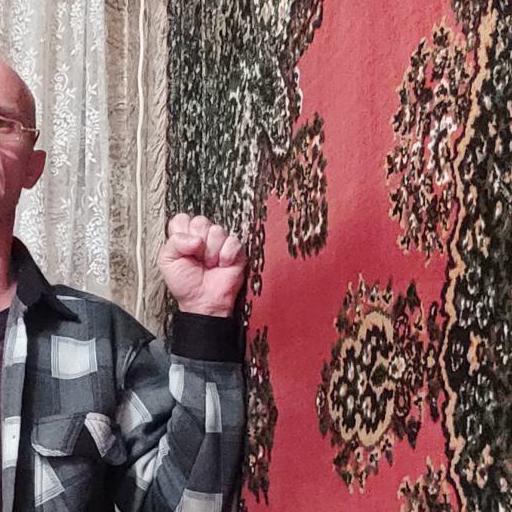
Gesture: fist